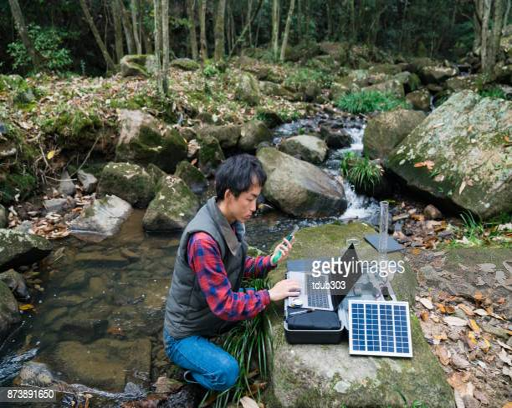
an environmentalist collecting data and monitoring water quality of a river